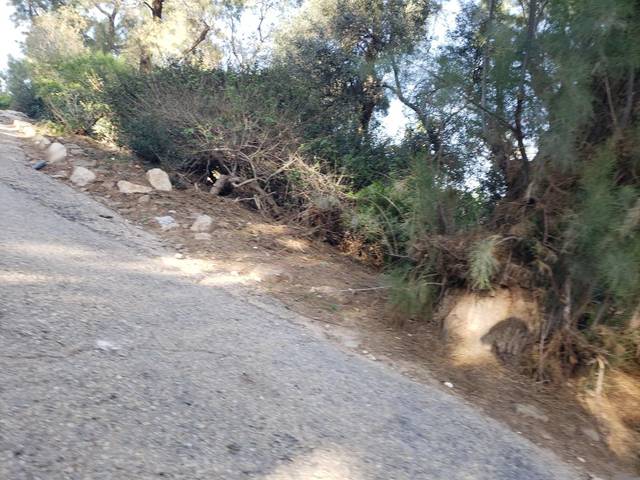
Region: Israel
Coordinates: 32.054, 34.754